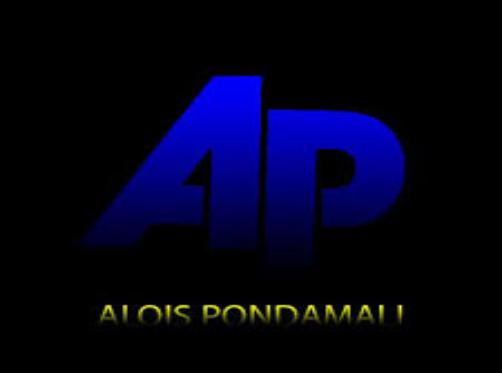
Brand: AP Industries
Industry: Others